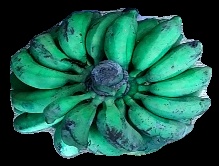
Variety: rasbale
Grade: grade3